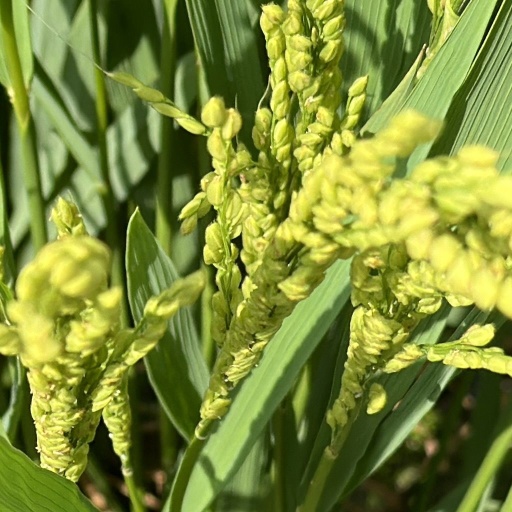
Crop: rice